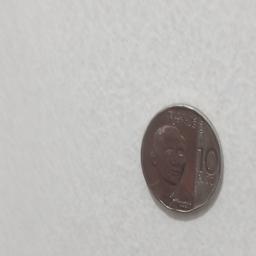
Label: 10_New_Front